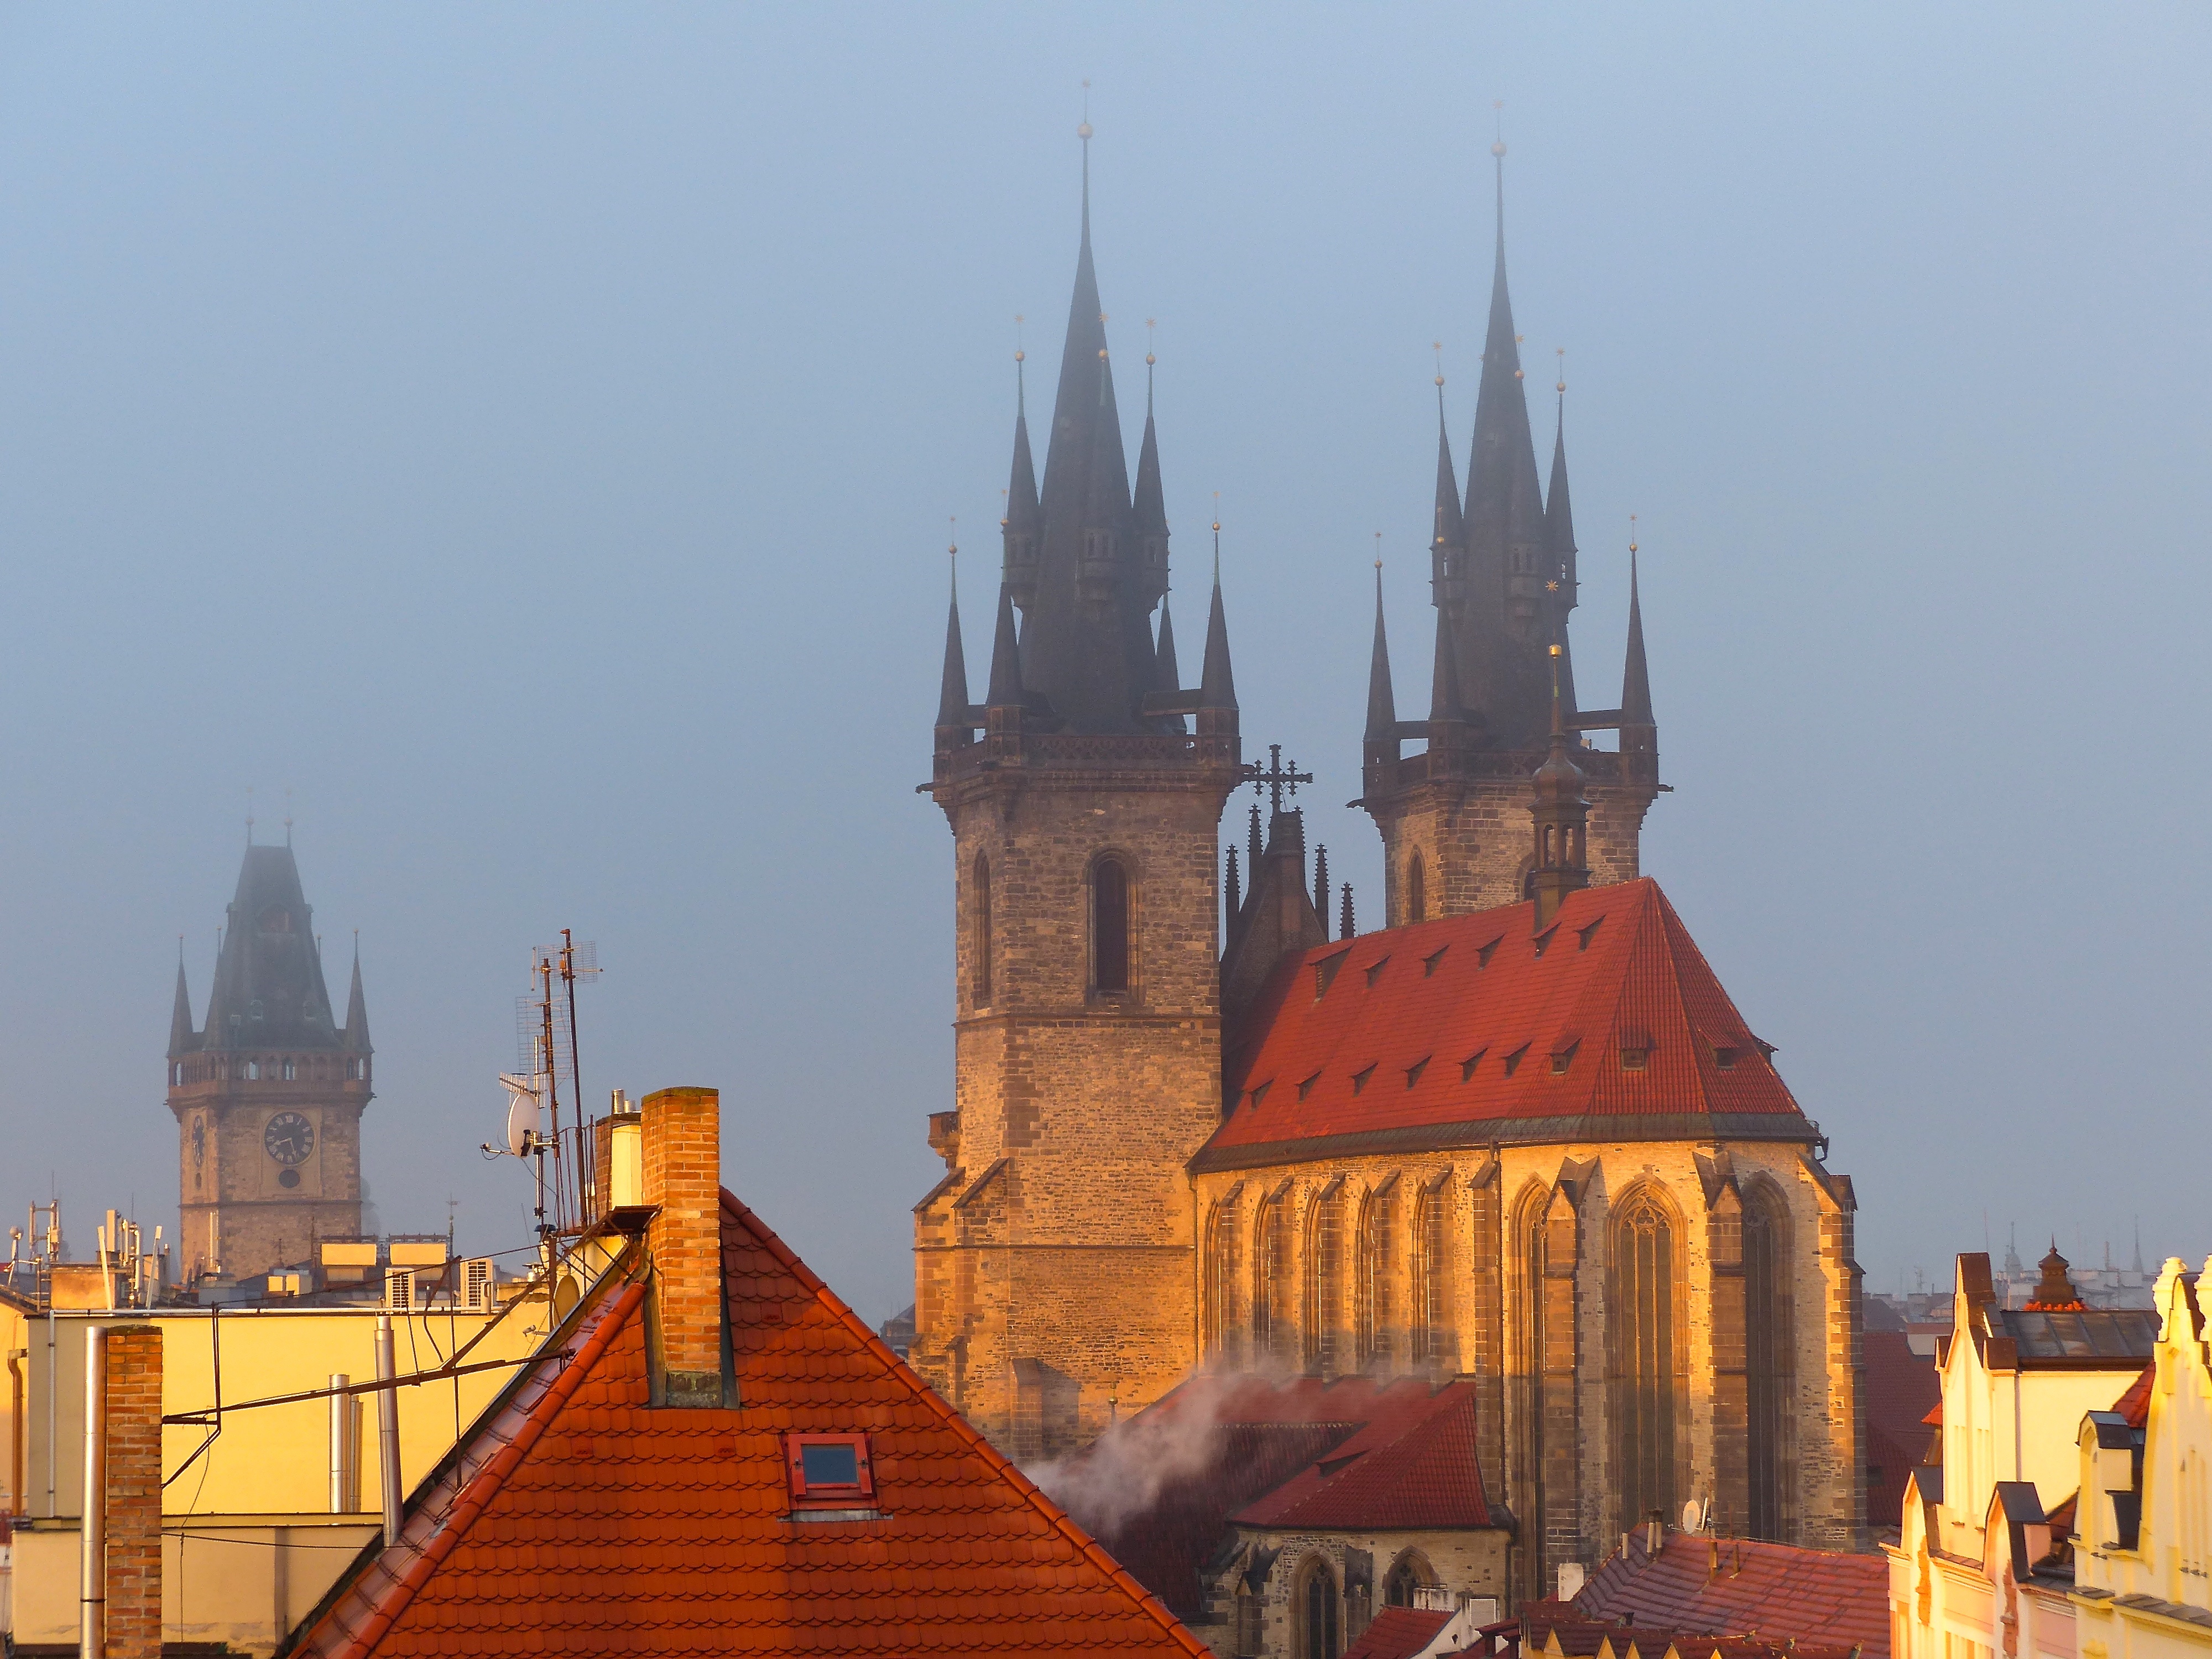
winter, morning, building, cityscape, travel, europe, evening, tower, landmark, church, cathedral, prague, tourism, place of worship, temple, spire, spires, steeple, czech, praha, tyn, roofs, historic site